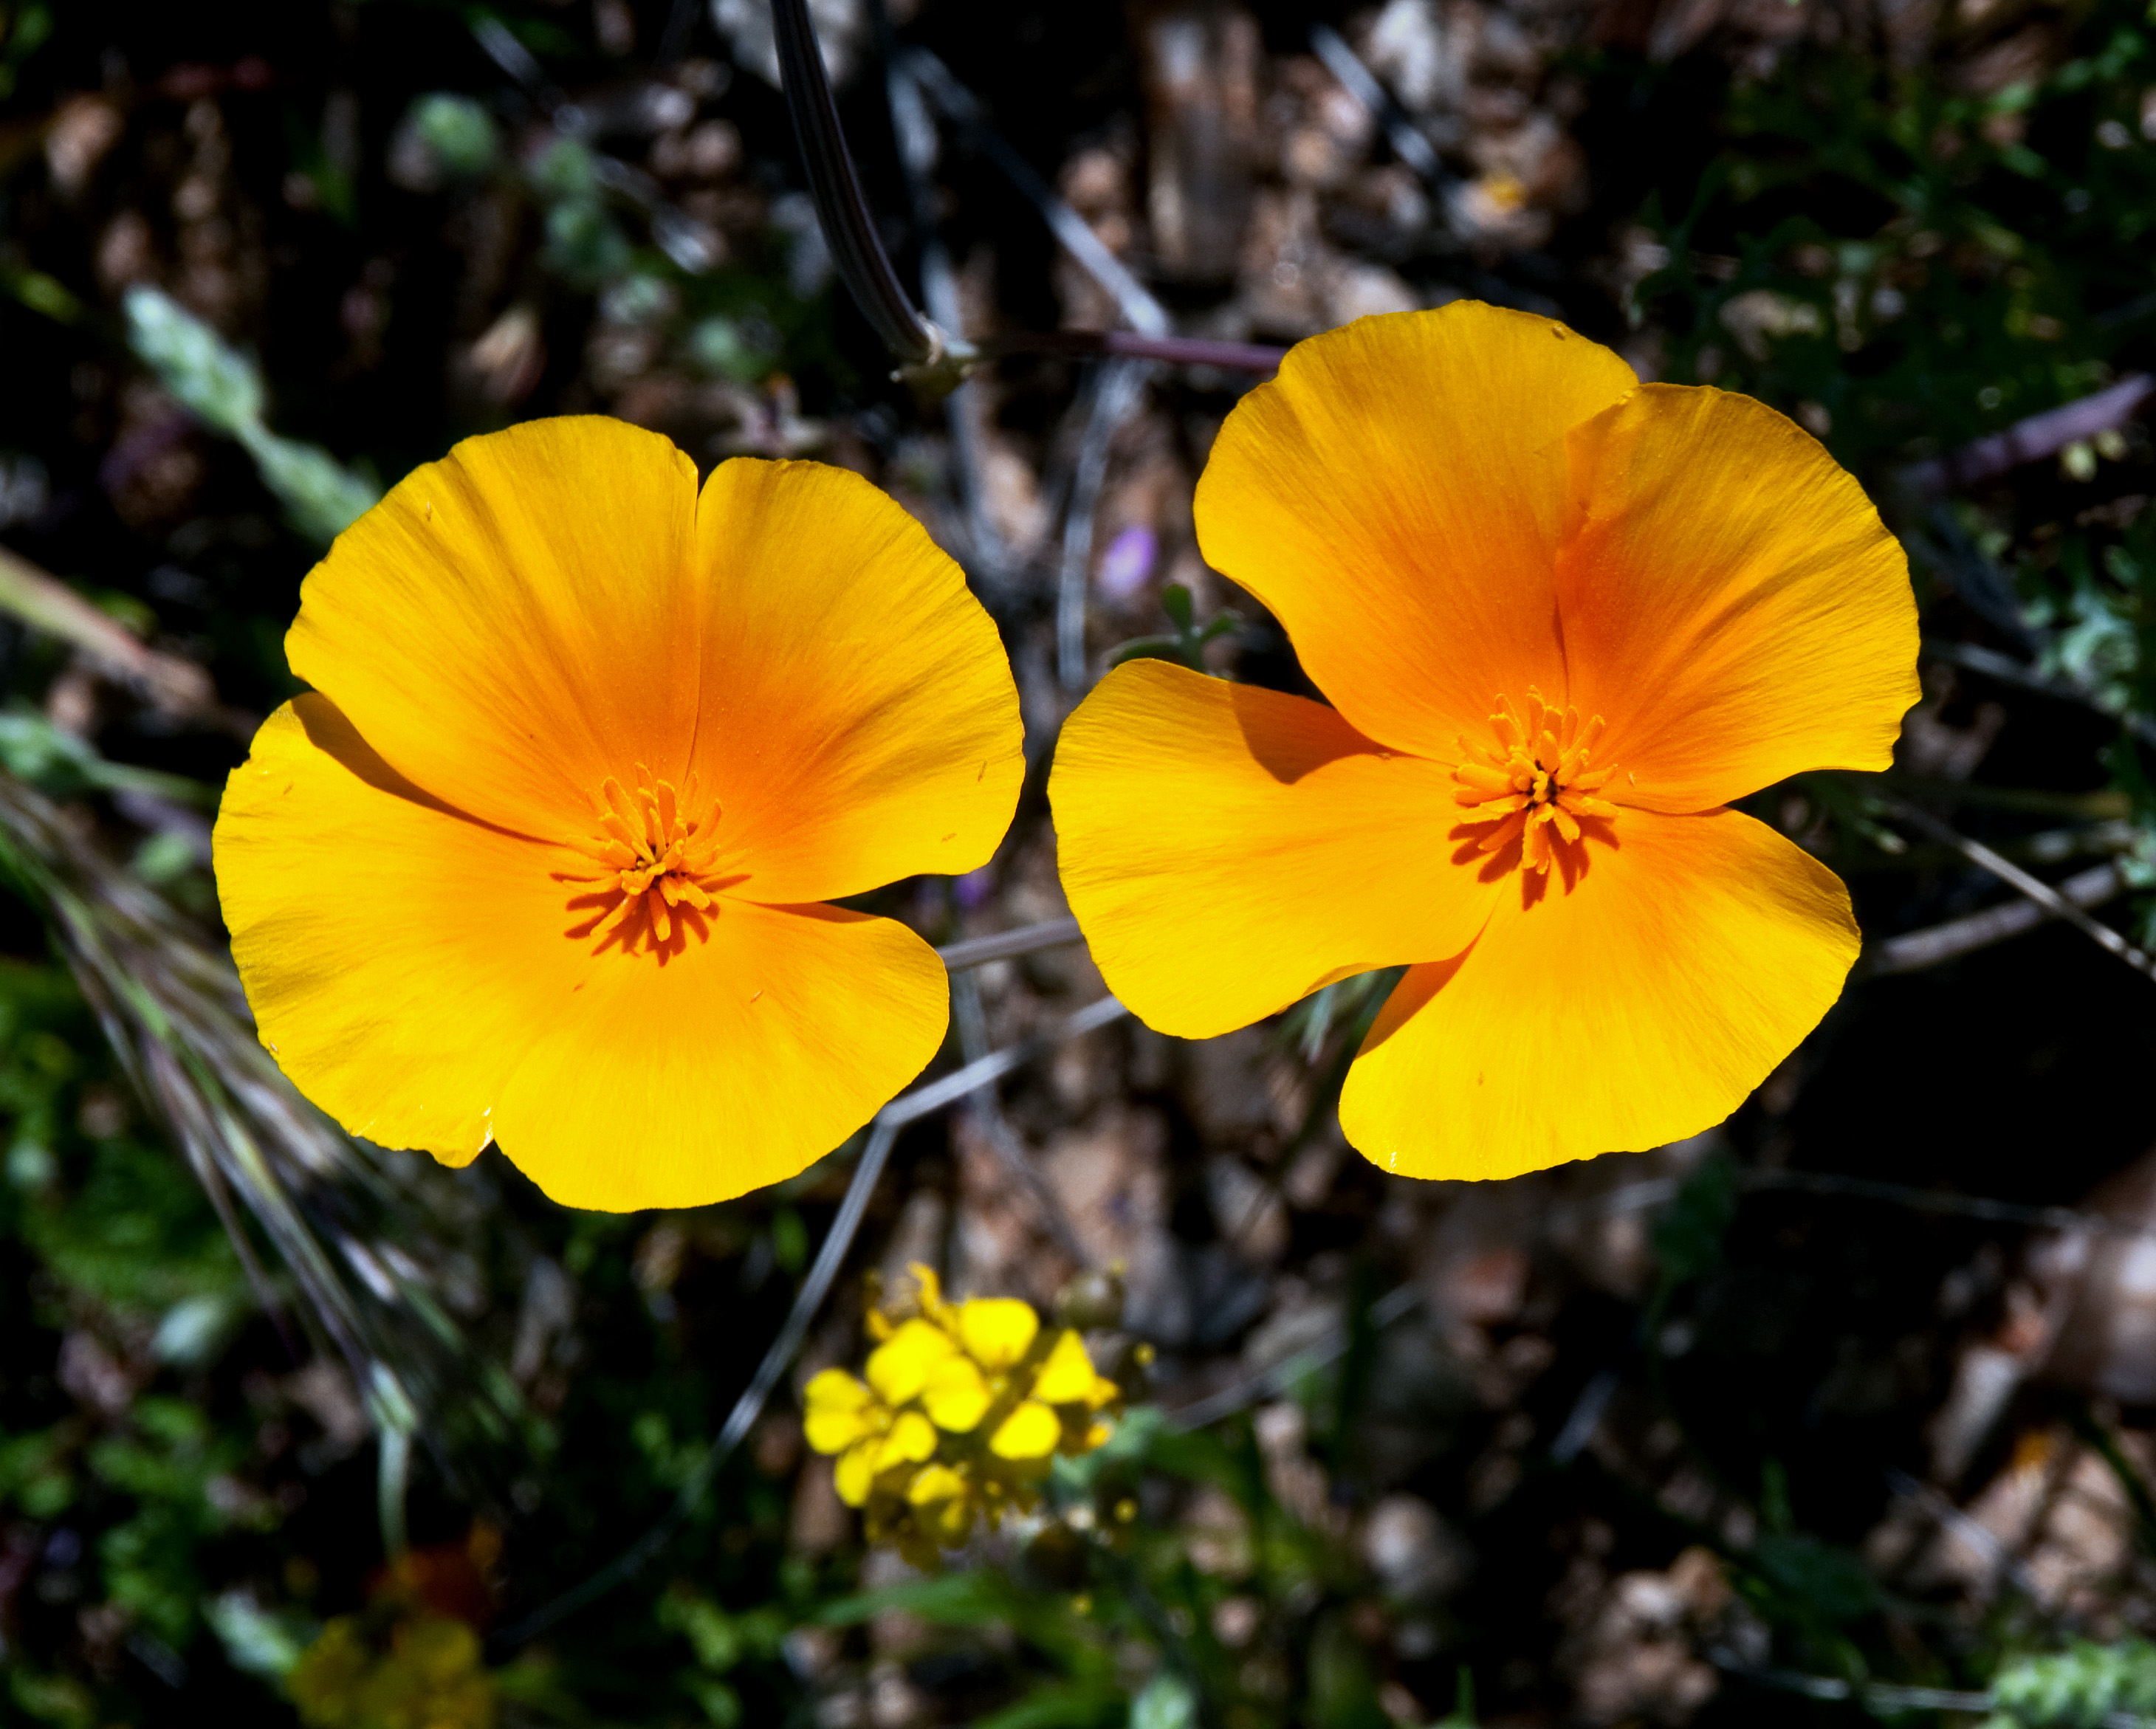
nature, plant, flower, petal, botany, yellow, flora, wildflower, macro photography, flowering plant, eschscholzia californica, annual plant, land plant, violet family